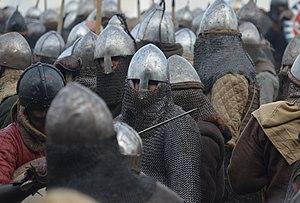
Saqaliba est un terme désignant les Slaves, notamment les mercenaires et esclaves slaves dans la civilisation islamique classique, contemporaine de l'époque médiévale en Occident. Le terme arabe est emprunté au byzantin : saqlab, siklab, saqlabi viennent du grec Sklavinoi.